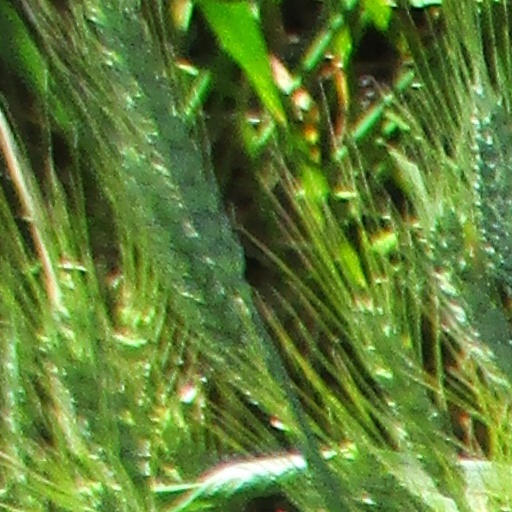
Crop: wheat